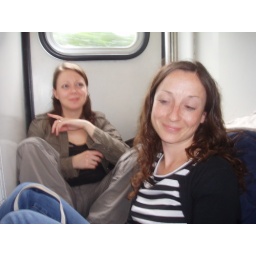
sitting in the train corridor. classy.